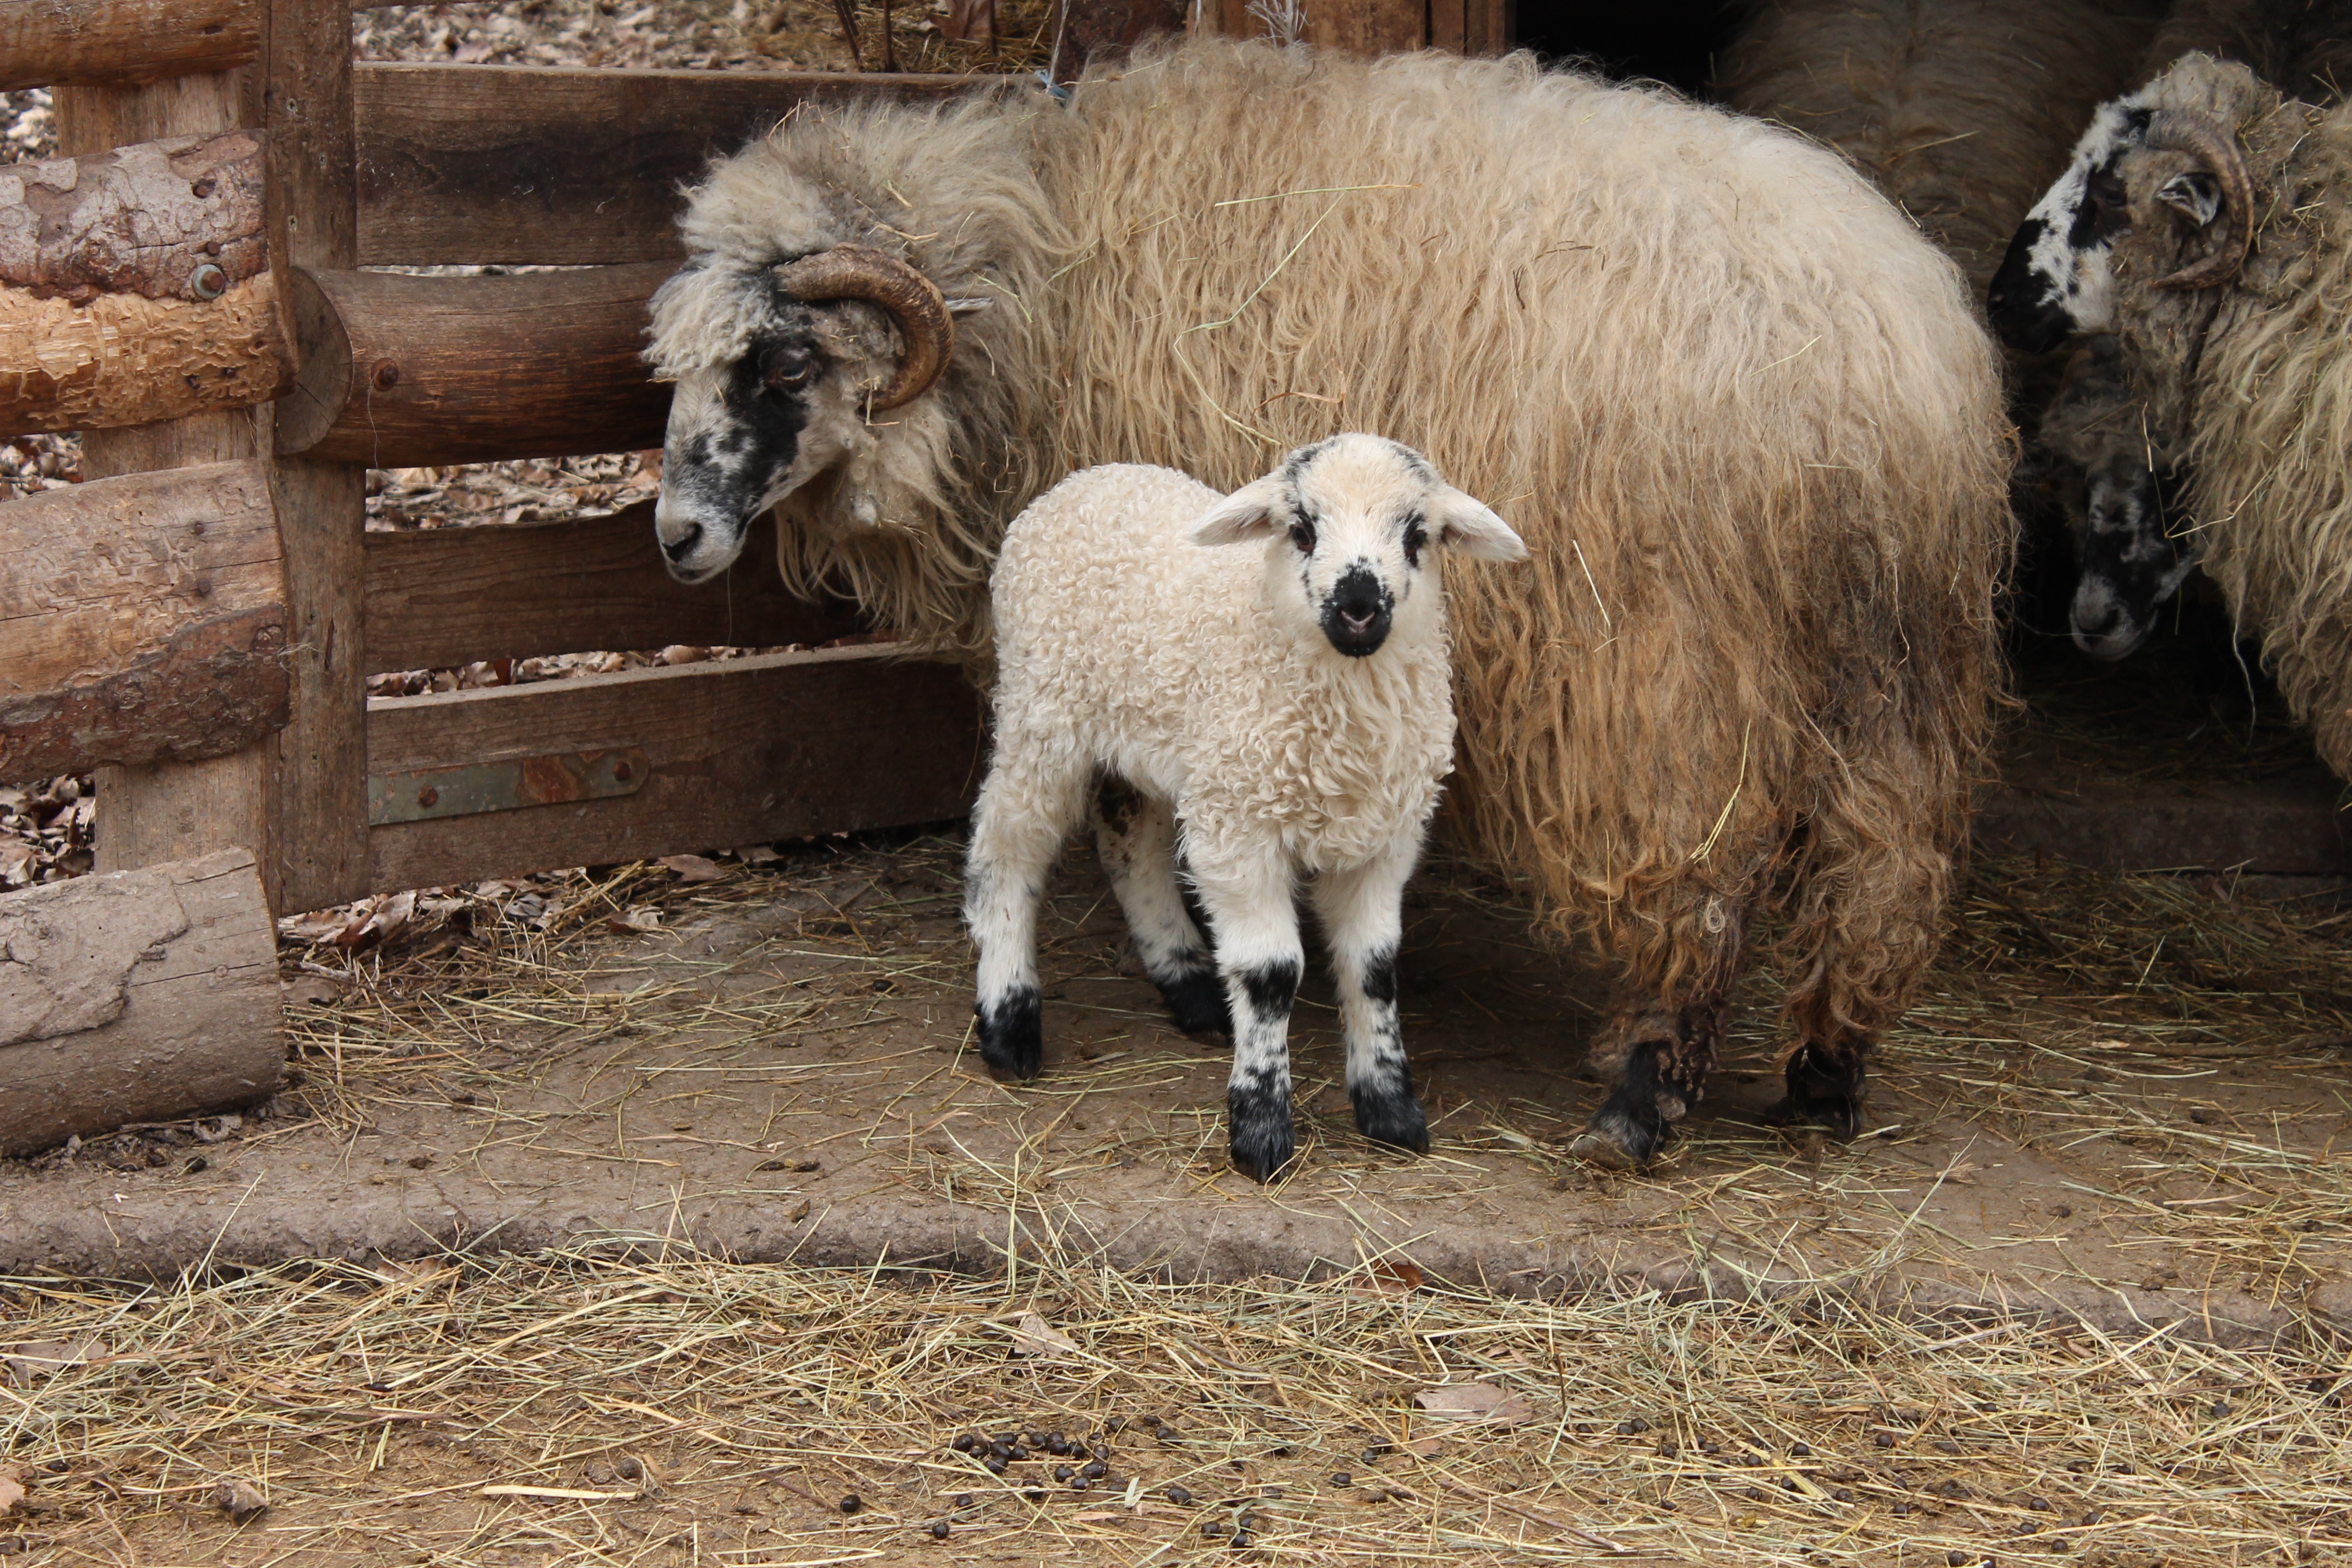
nature, farm, animal, herd, sheep, mammal, fauna, mom, lamb, little, vertebrate, sheeps, management, llatportr